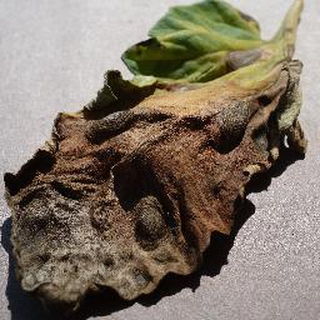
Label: tomato_early_blight